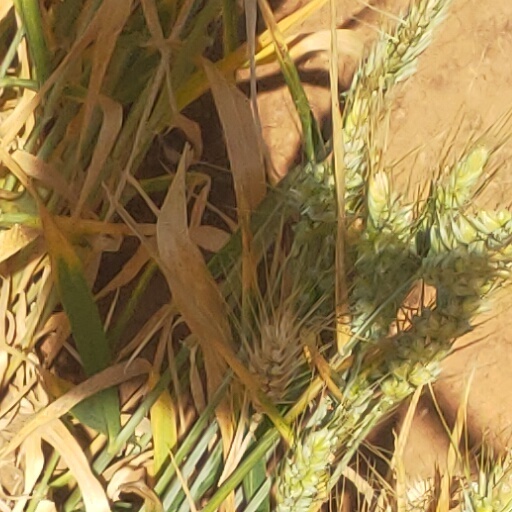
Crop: wheat